Hyundai Creta

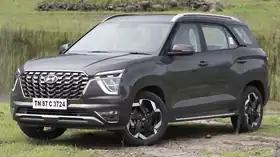
2021 Hyundai Alcazar 2.0 Signature (India)

In June 2021, Hyundai introduced a long-wheelbase, three-row version of the Creta as the Hyundai Alcazar in India, as the Hyundai Creta Grand in Mexico and as the Hyundai Grand Creta elsewhere. Produced in India (codename: "SU2i LWB"), it features a reworked front styling, 6-seater and 7-seater options, and available with a 2.0-litre "Nu" petrol engine or a 1.5-litre diesel engine.